Suzunosuke Akado

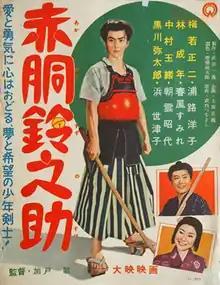
Japanese theatrical release poster

is a 1957 Japanese tokusatsu fantasy drama film directed by Bin Kato and produced by Kazuyoshi Takeda, and is the first of the nine-film series based on the manga "Akado Suzunosuke". IMDb credits Shoji Umewaka as "Masaji Umeiwa" the main star of the film.